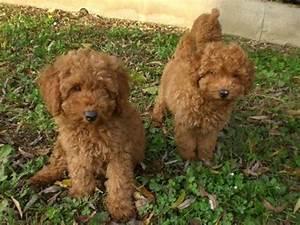
dog